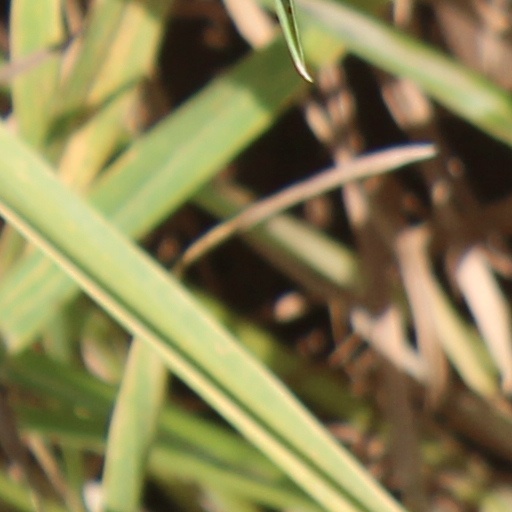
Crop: wheat